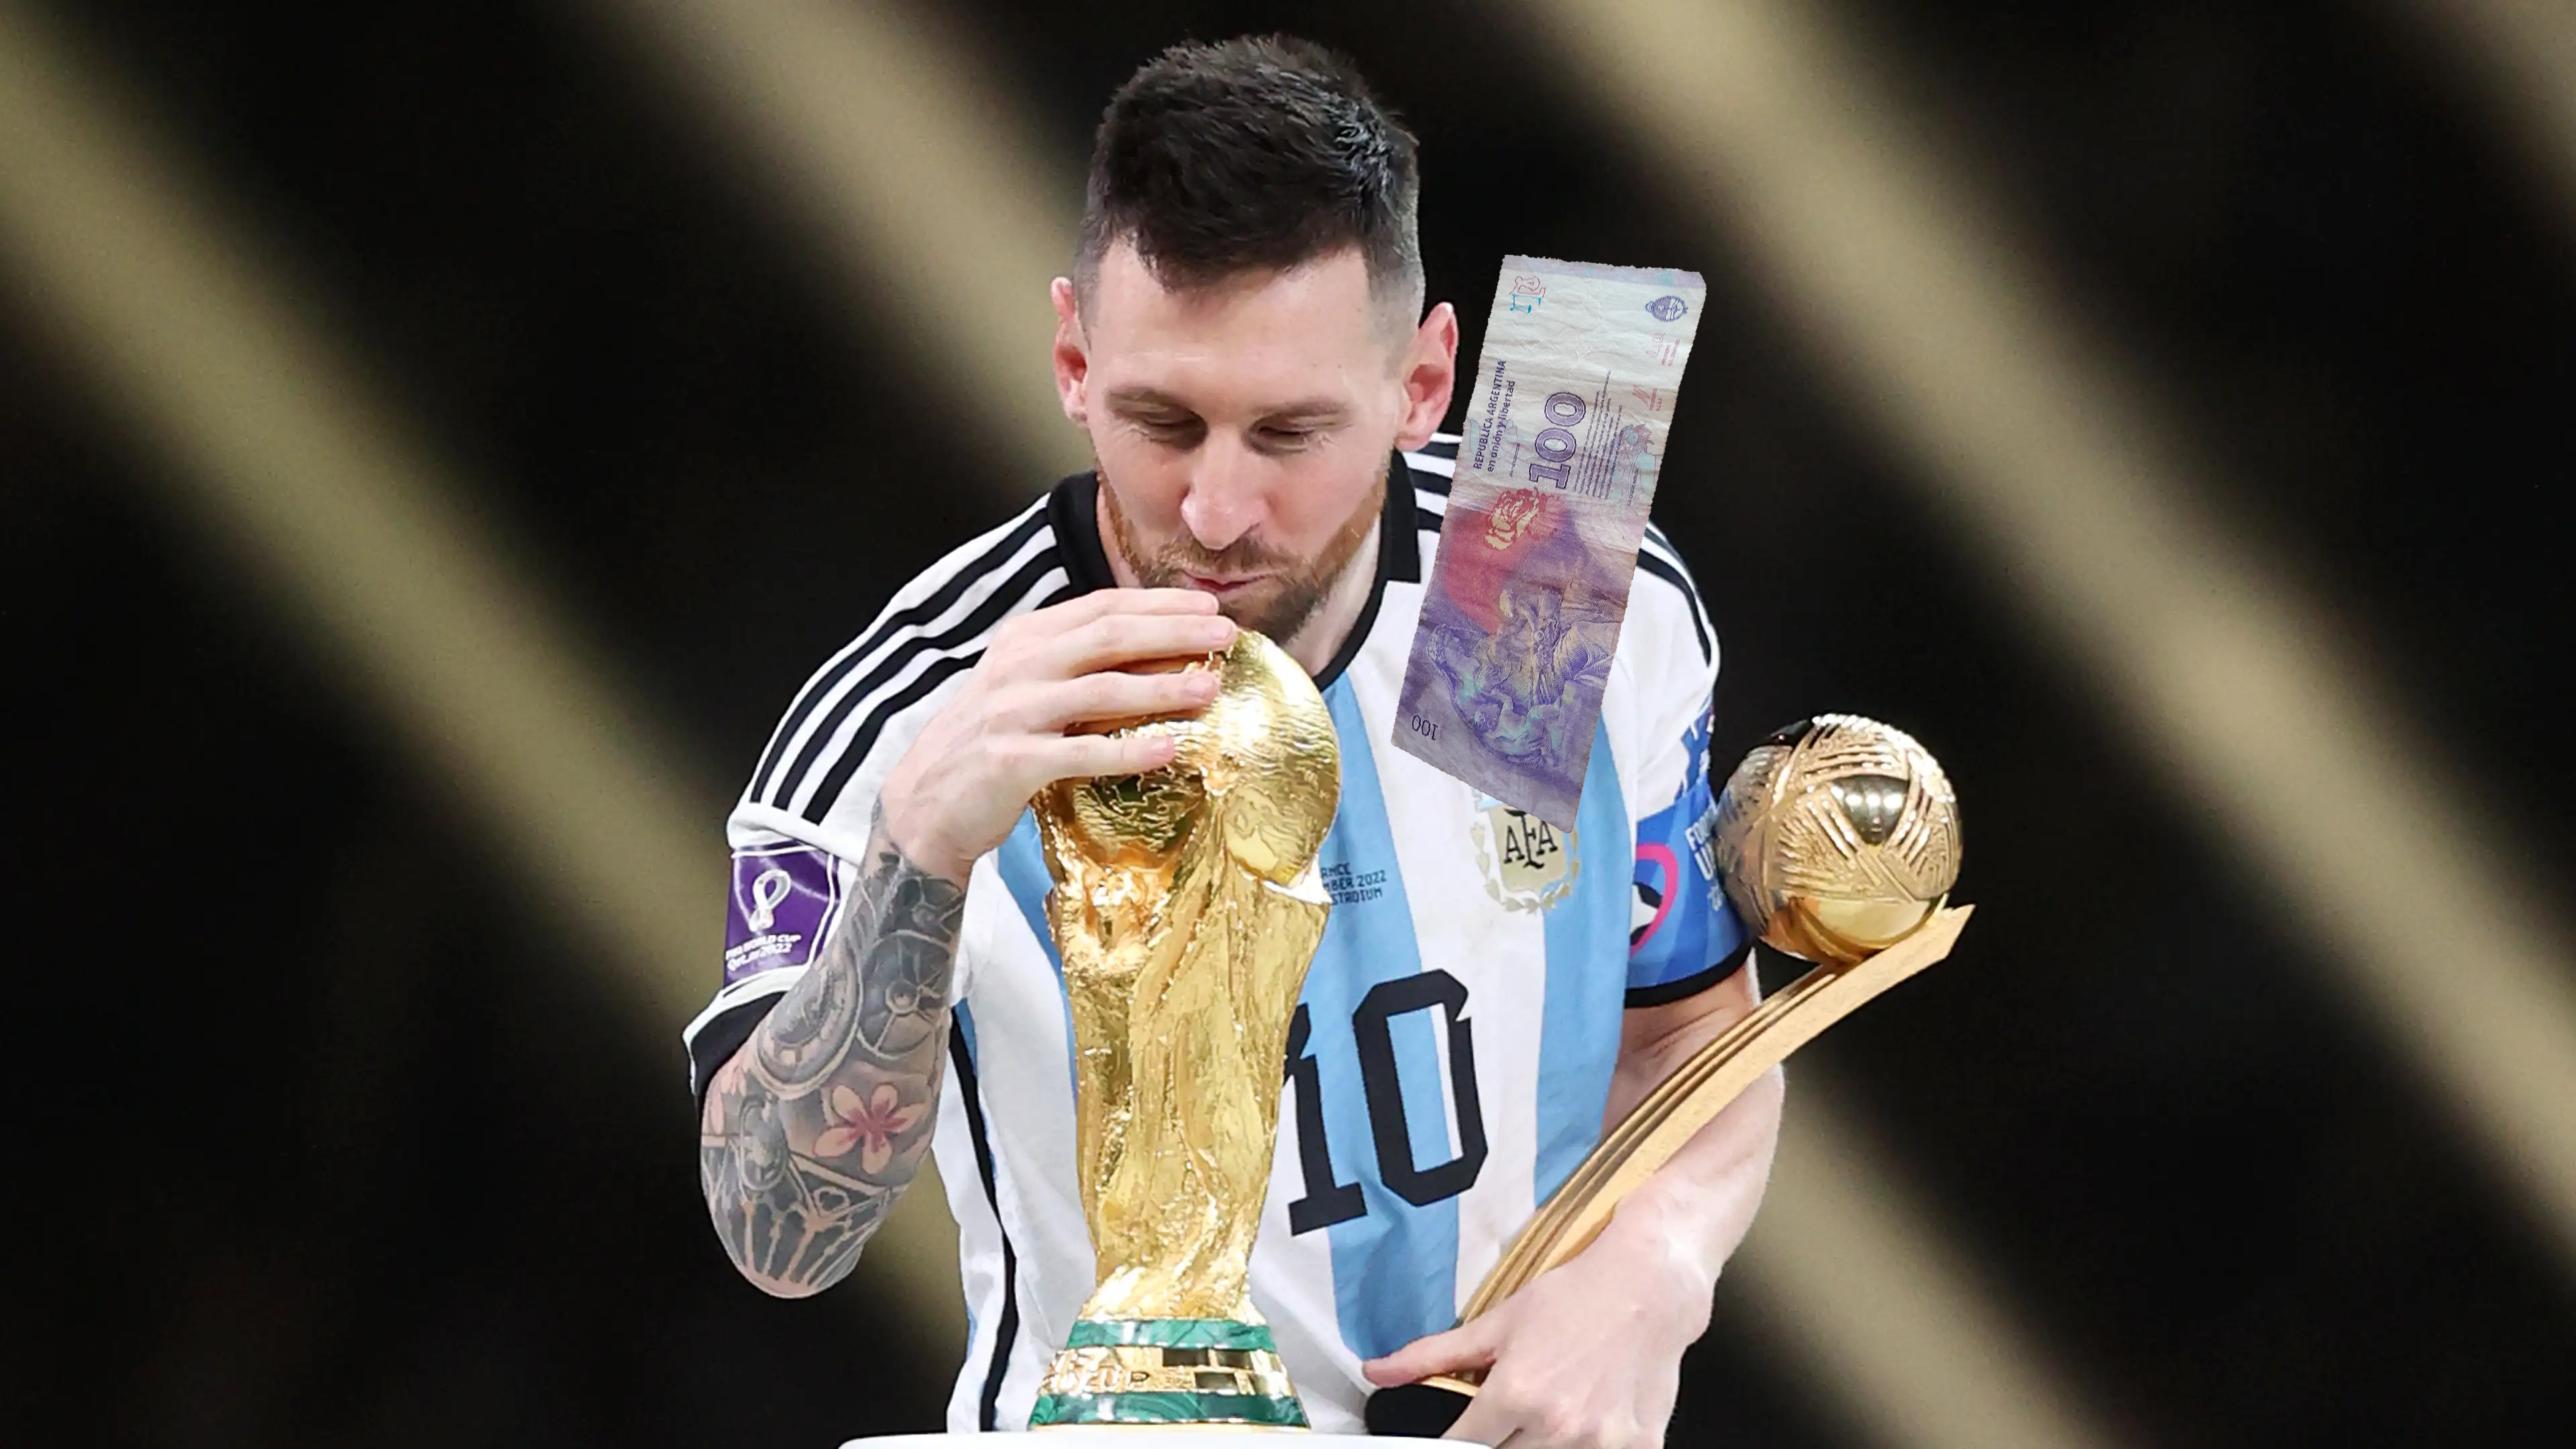
Denominación: 100